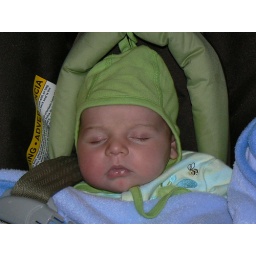
I'm cute in my new hat